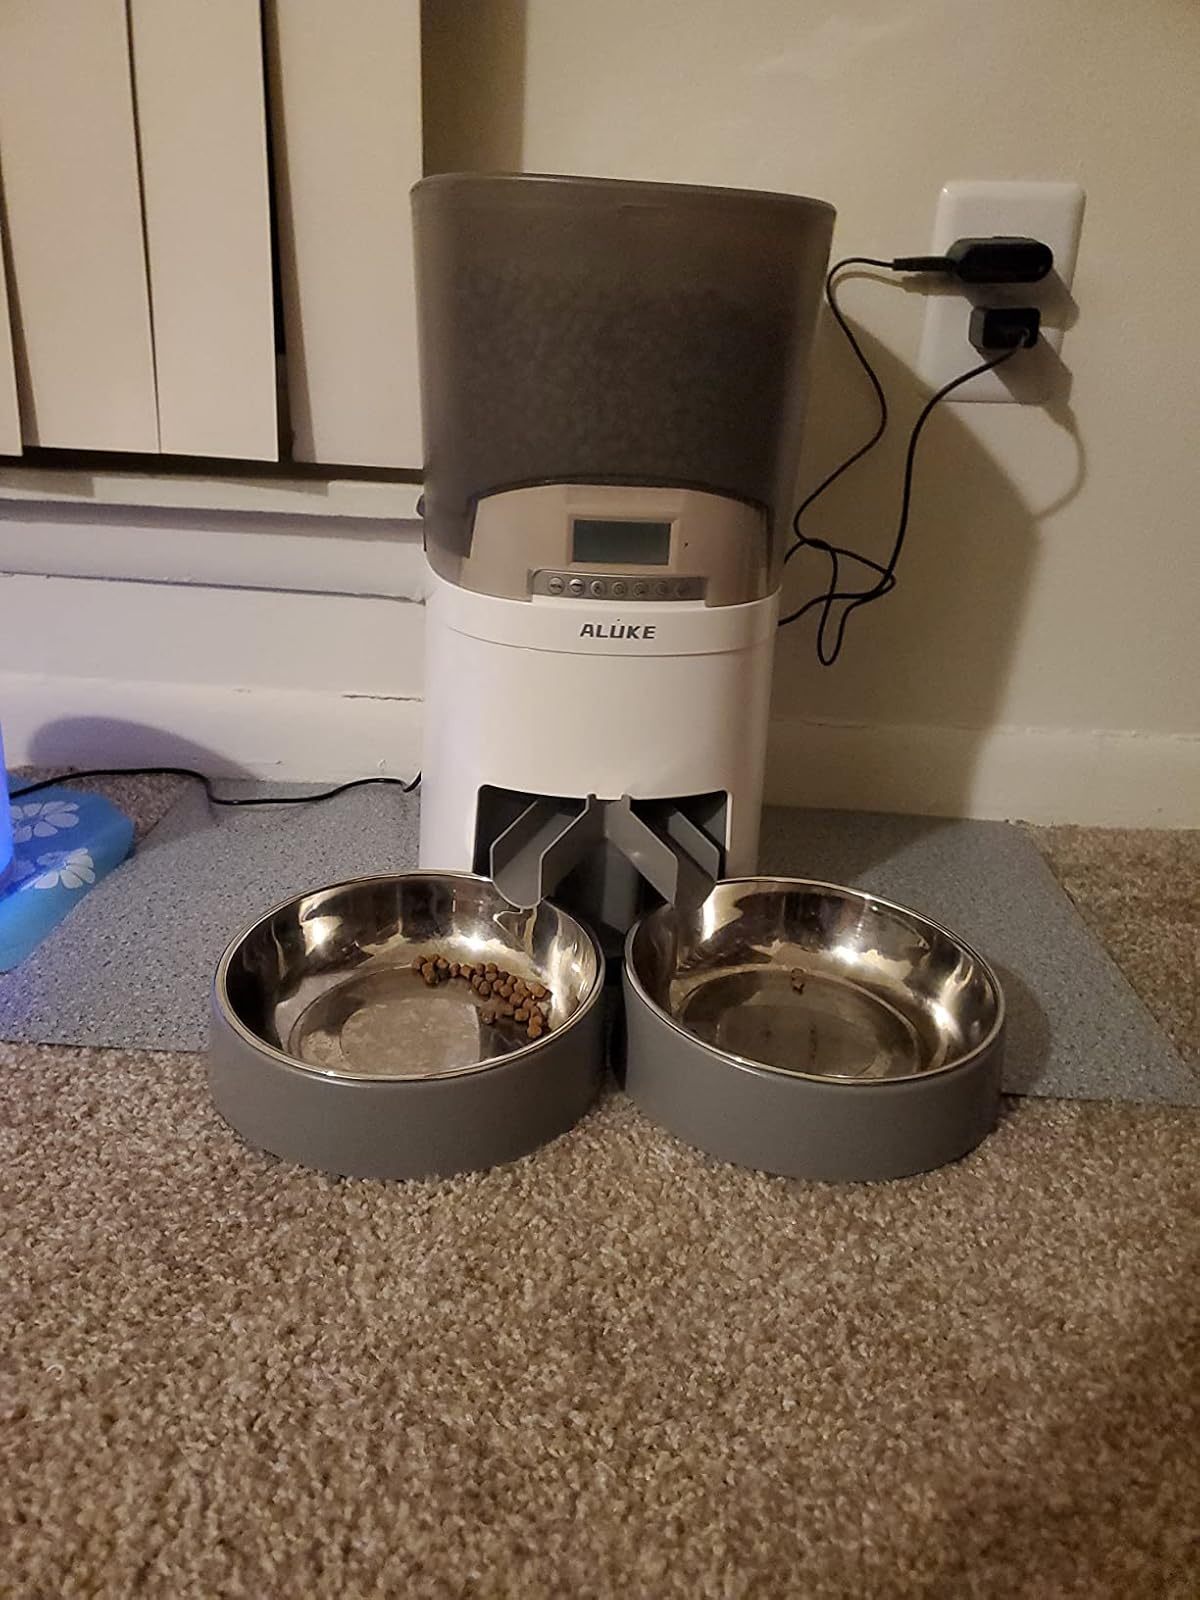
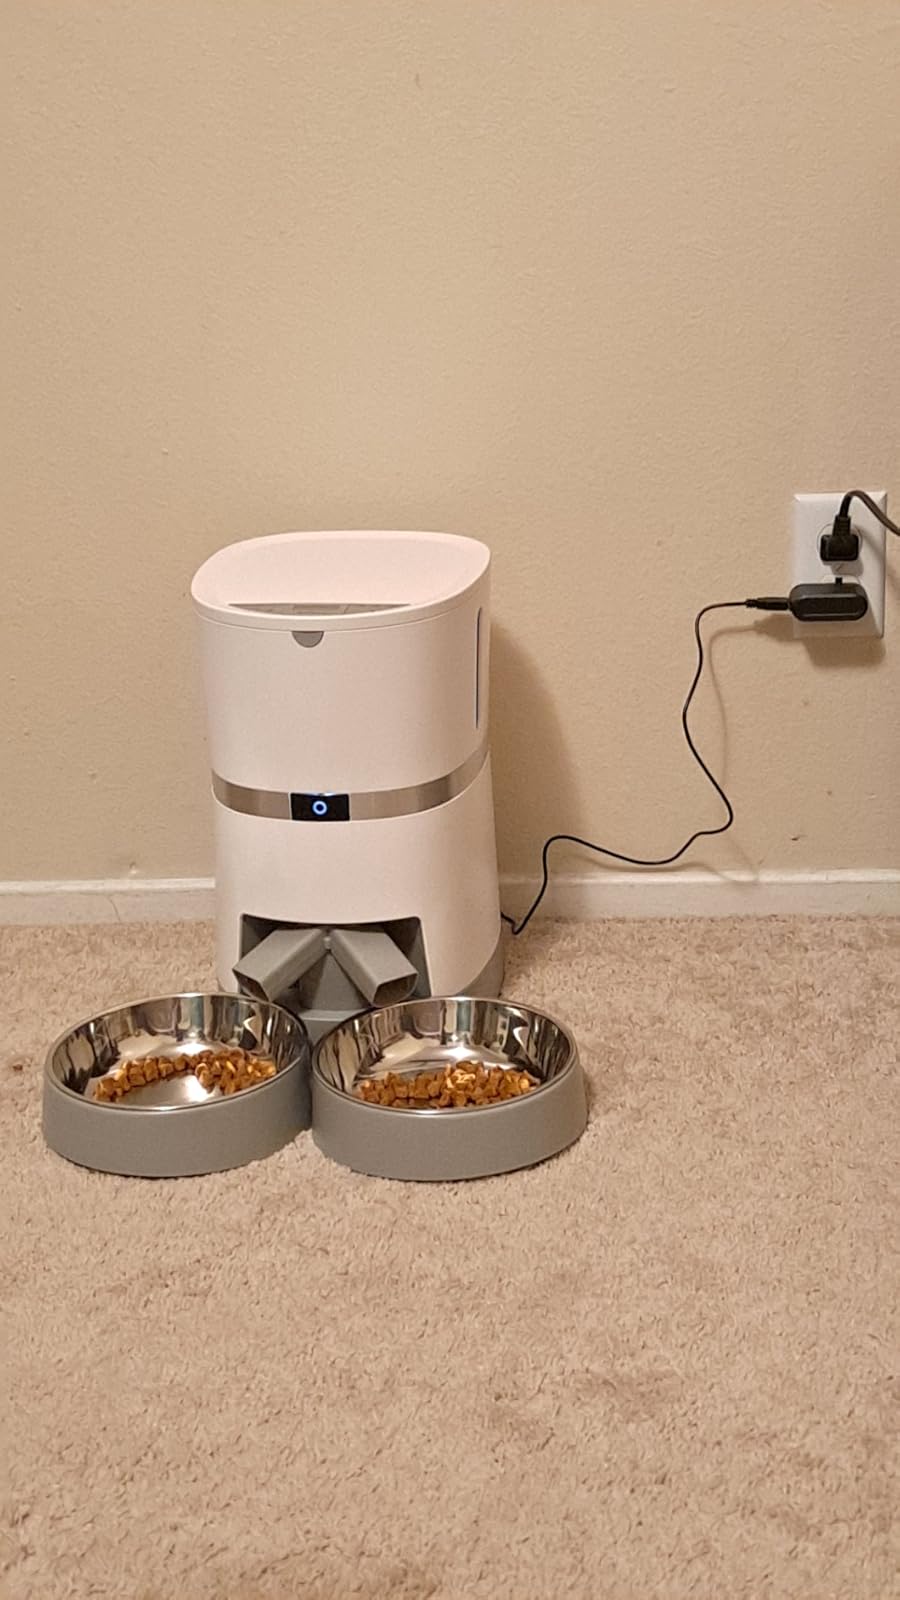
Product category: items_feeder
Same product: no